Love & Monsters (Doctor Who)

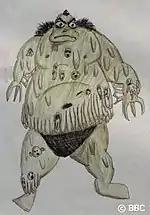
William Grantham's original drawing for the Abzorbaloff

Unlike the vast majority of "Doctor Who" stories, "Love & Monsters" has only nominal appearances by the TARDIS crew, and is not from their point of view. This was a production necessity because the Christmas special had increased the number of episodes to produce from 13 to 14. As such, the production was "double banked" with "The Impossible Planet"/"The Satan Pit" so Tennant and Piper could film those episodes while another unit worked on "Love & Monsters". The "Doctor-lite" (and sometimes "companion-lite") structure has continued as a tradition, producing episodes such as "Blink" (2007), "Turn Left" (2008), and "The Girl Who Waited" (2011).